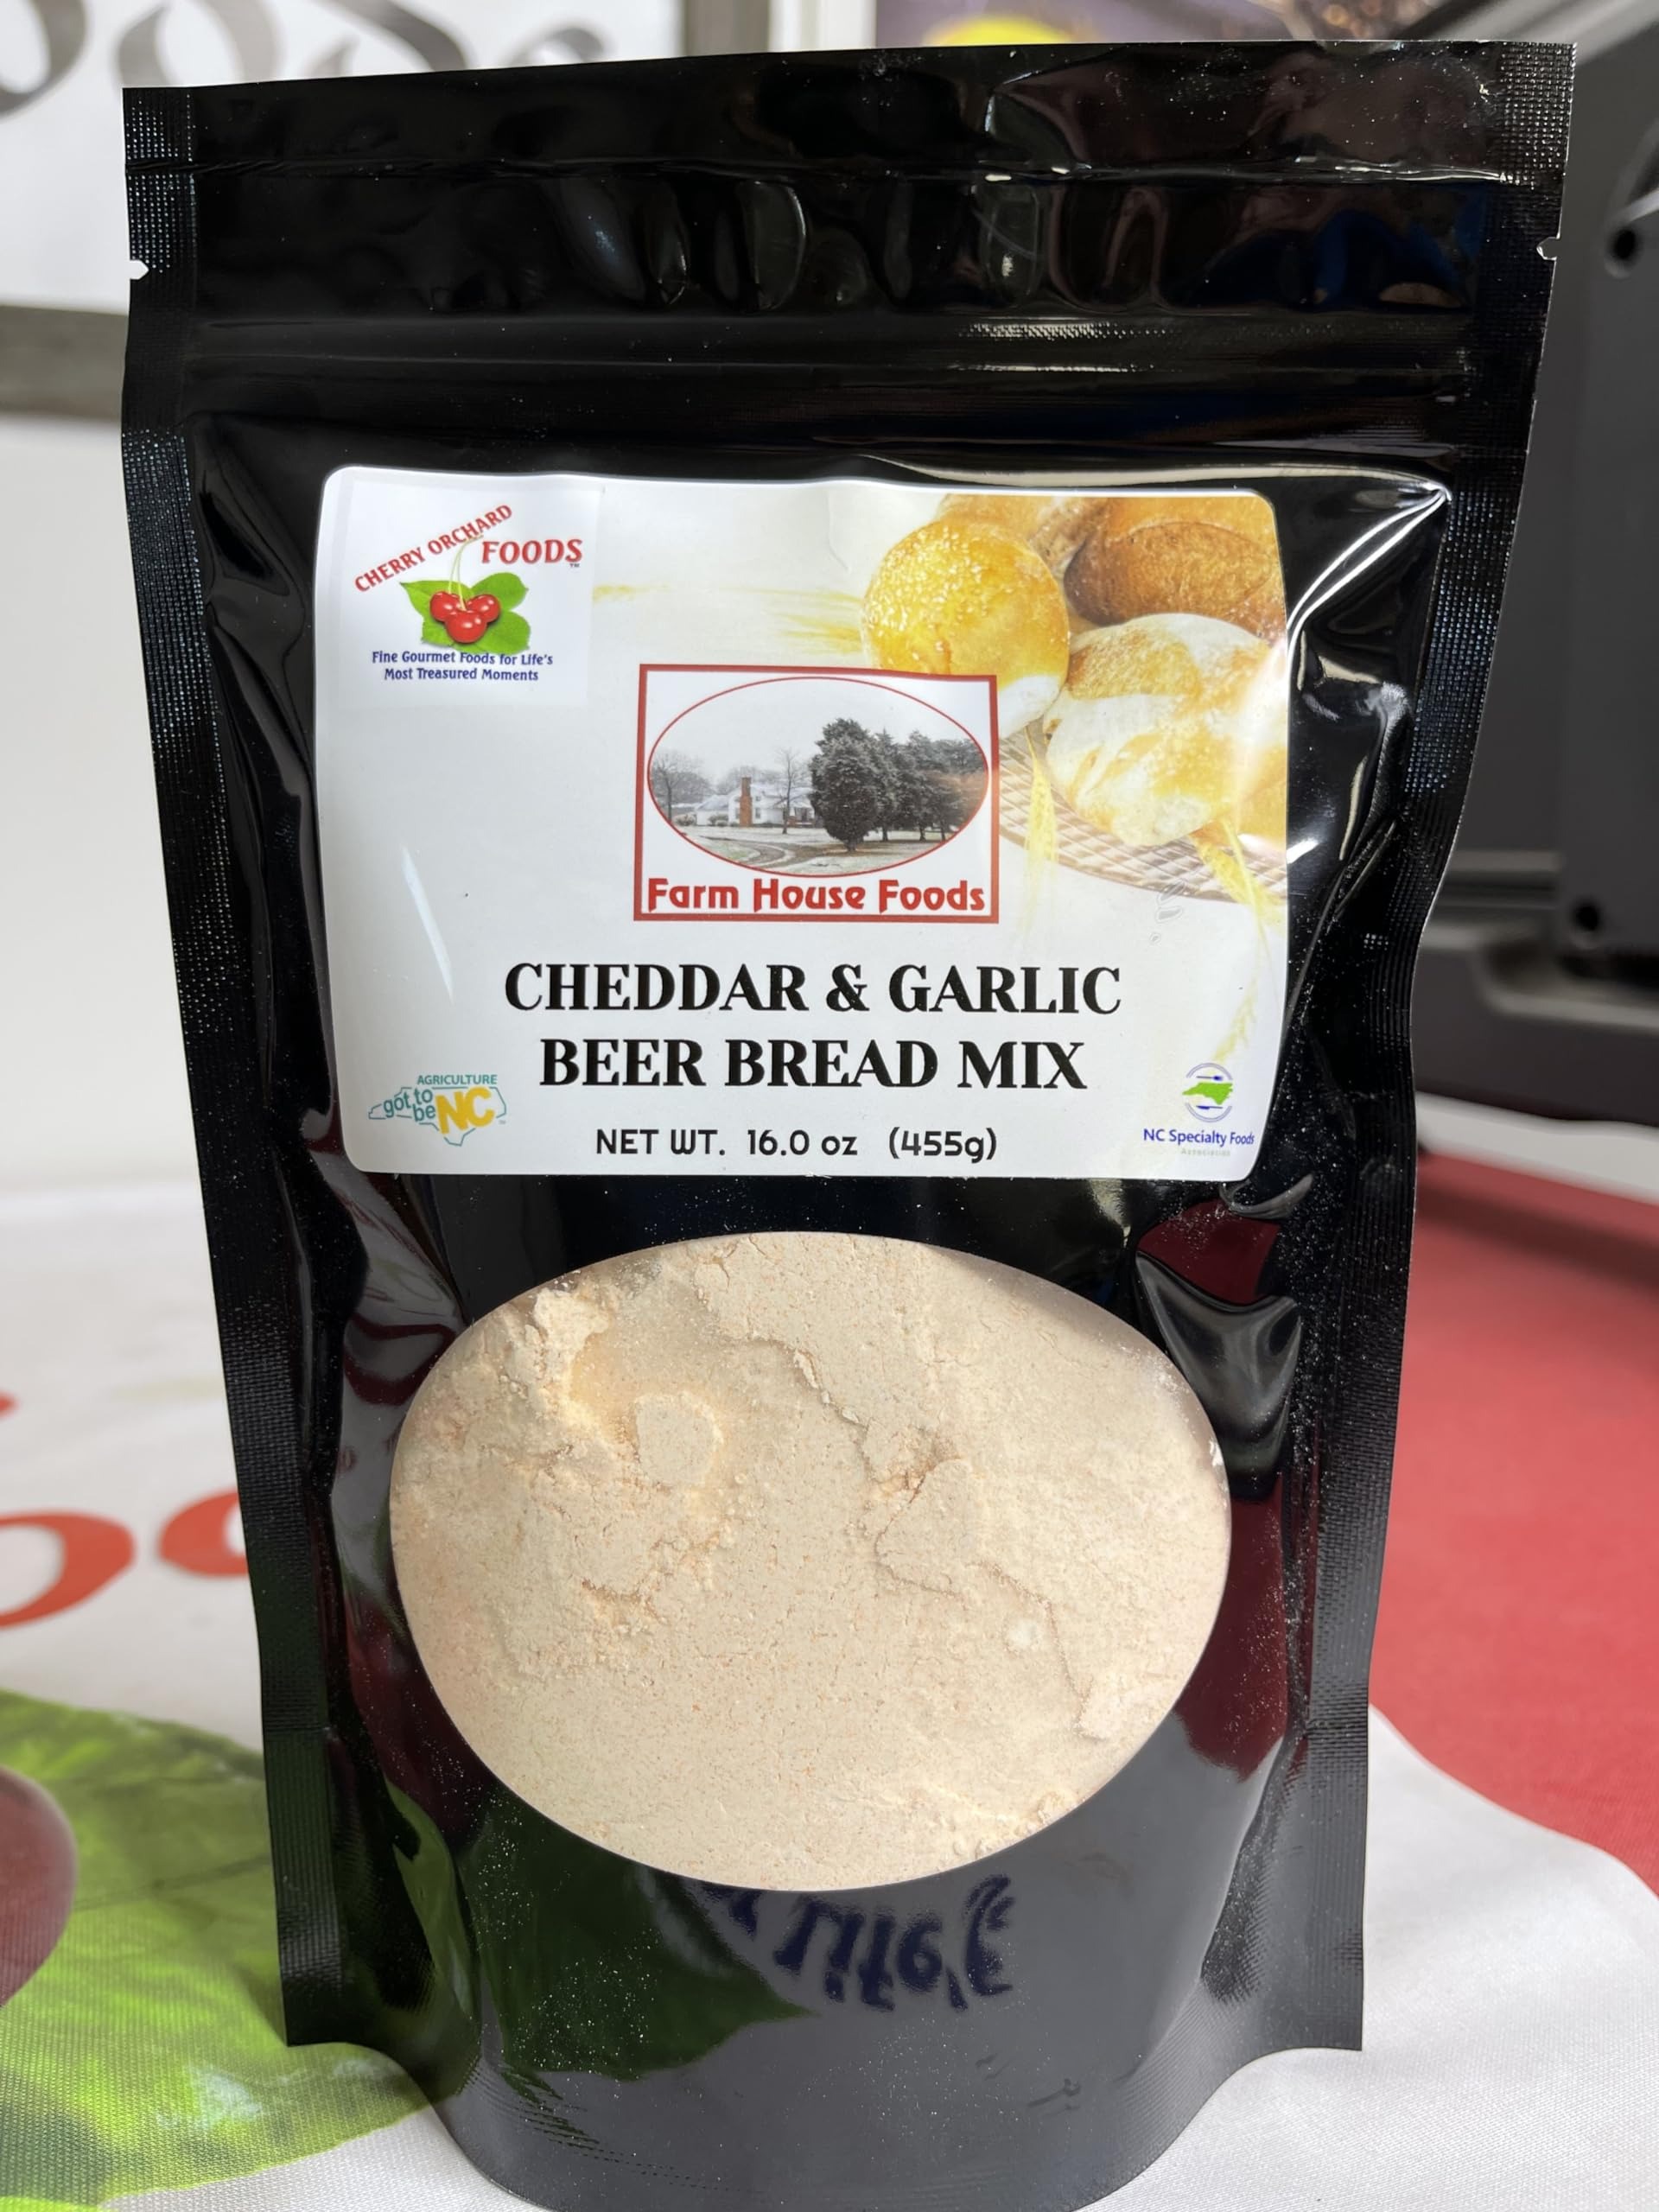
Item Name: Cherry Orchard Foods Beer Bread Mixes (Cheddar & Garlic)
Bullet Point 1: Hearty Crust: This beer bread has a great buttery, crispy crust that adds flavor.
Bullet Point 2: Beer Flavor: The yeasty, malty beer flavor gives this bread a unique taste.
Bullet Point 3: Sweet Taste: There is a touch of sweetness to this bread.
Bullet Point 4: Moist and Chewy: This bread is dense, moist and chewy for great toast and sandwich texture.
Bullet Point 5: Soups and Stew: This bread complements soups, stew and chili dishes.
Product Description: This hearty beer bread mix from Cherry Orchard Foods has a great buttery, crispy crust and a yeasty, malty flavor with a hint of beer. It's moist, dense and chewy, perfect for making toast and sandwiches. The beer bread mix is also a great compliment to soups, stew and chili. This product comes in a 1 count pouch and is recommended for bread mixes.
Value: 1.0
Unit: Count

Price: 7.99